Mourens

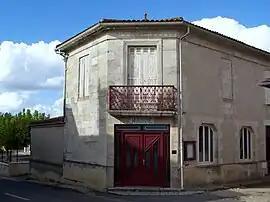
Town hall

Mourens is a commune in the Gironde department in Nouvelle-Aquitaine in southwestern France.